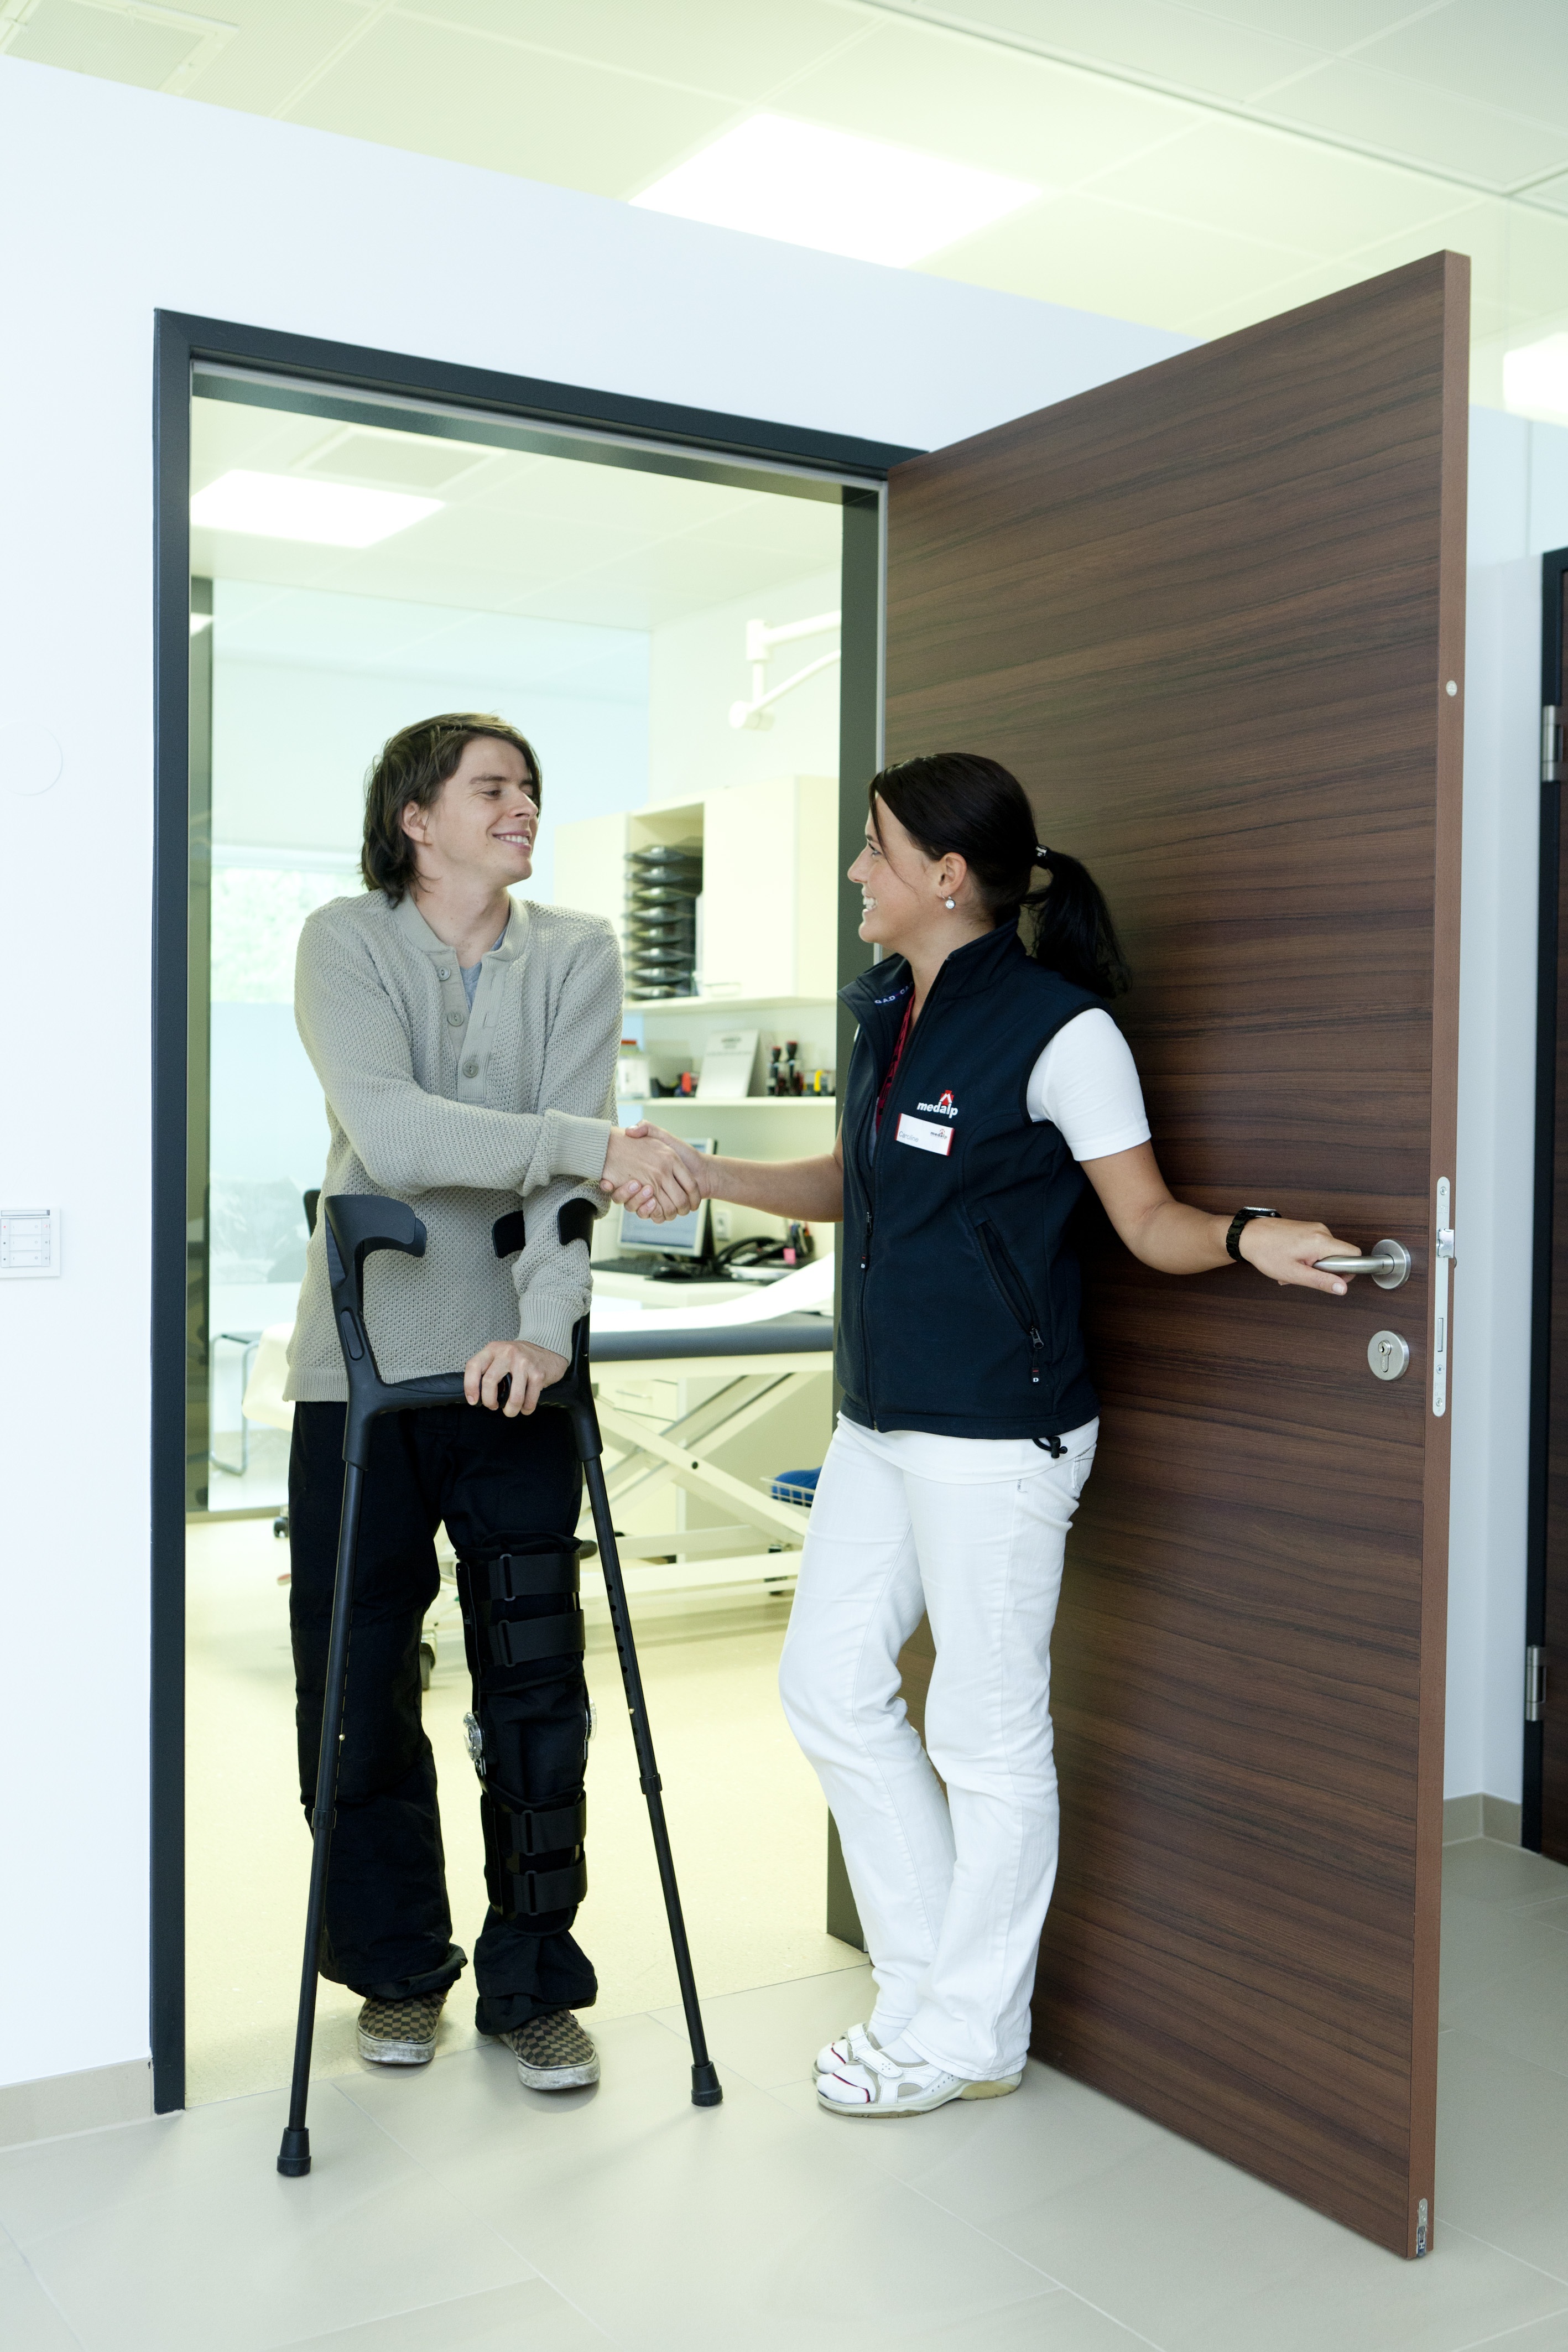
person, technology, house, floor, window, standing, communication, furniture, interior design, product, help, design, hospital, clinic, nurse, doctor, bless you, supply, ill, injured, product design, crutches, electronic device, trauma surgery, patient care, health beauty